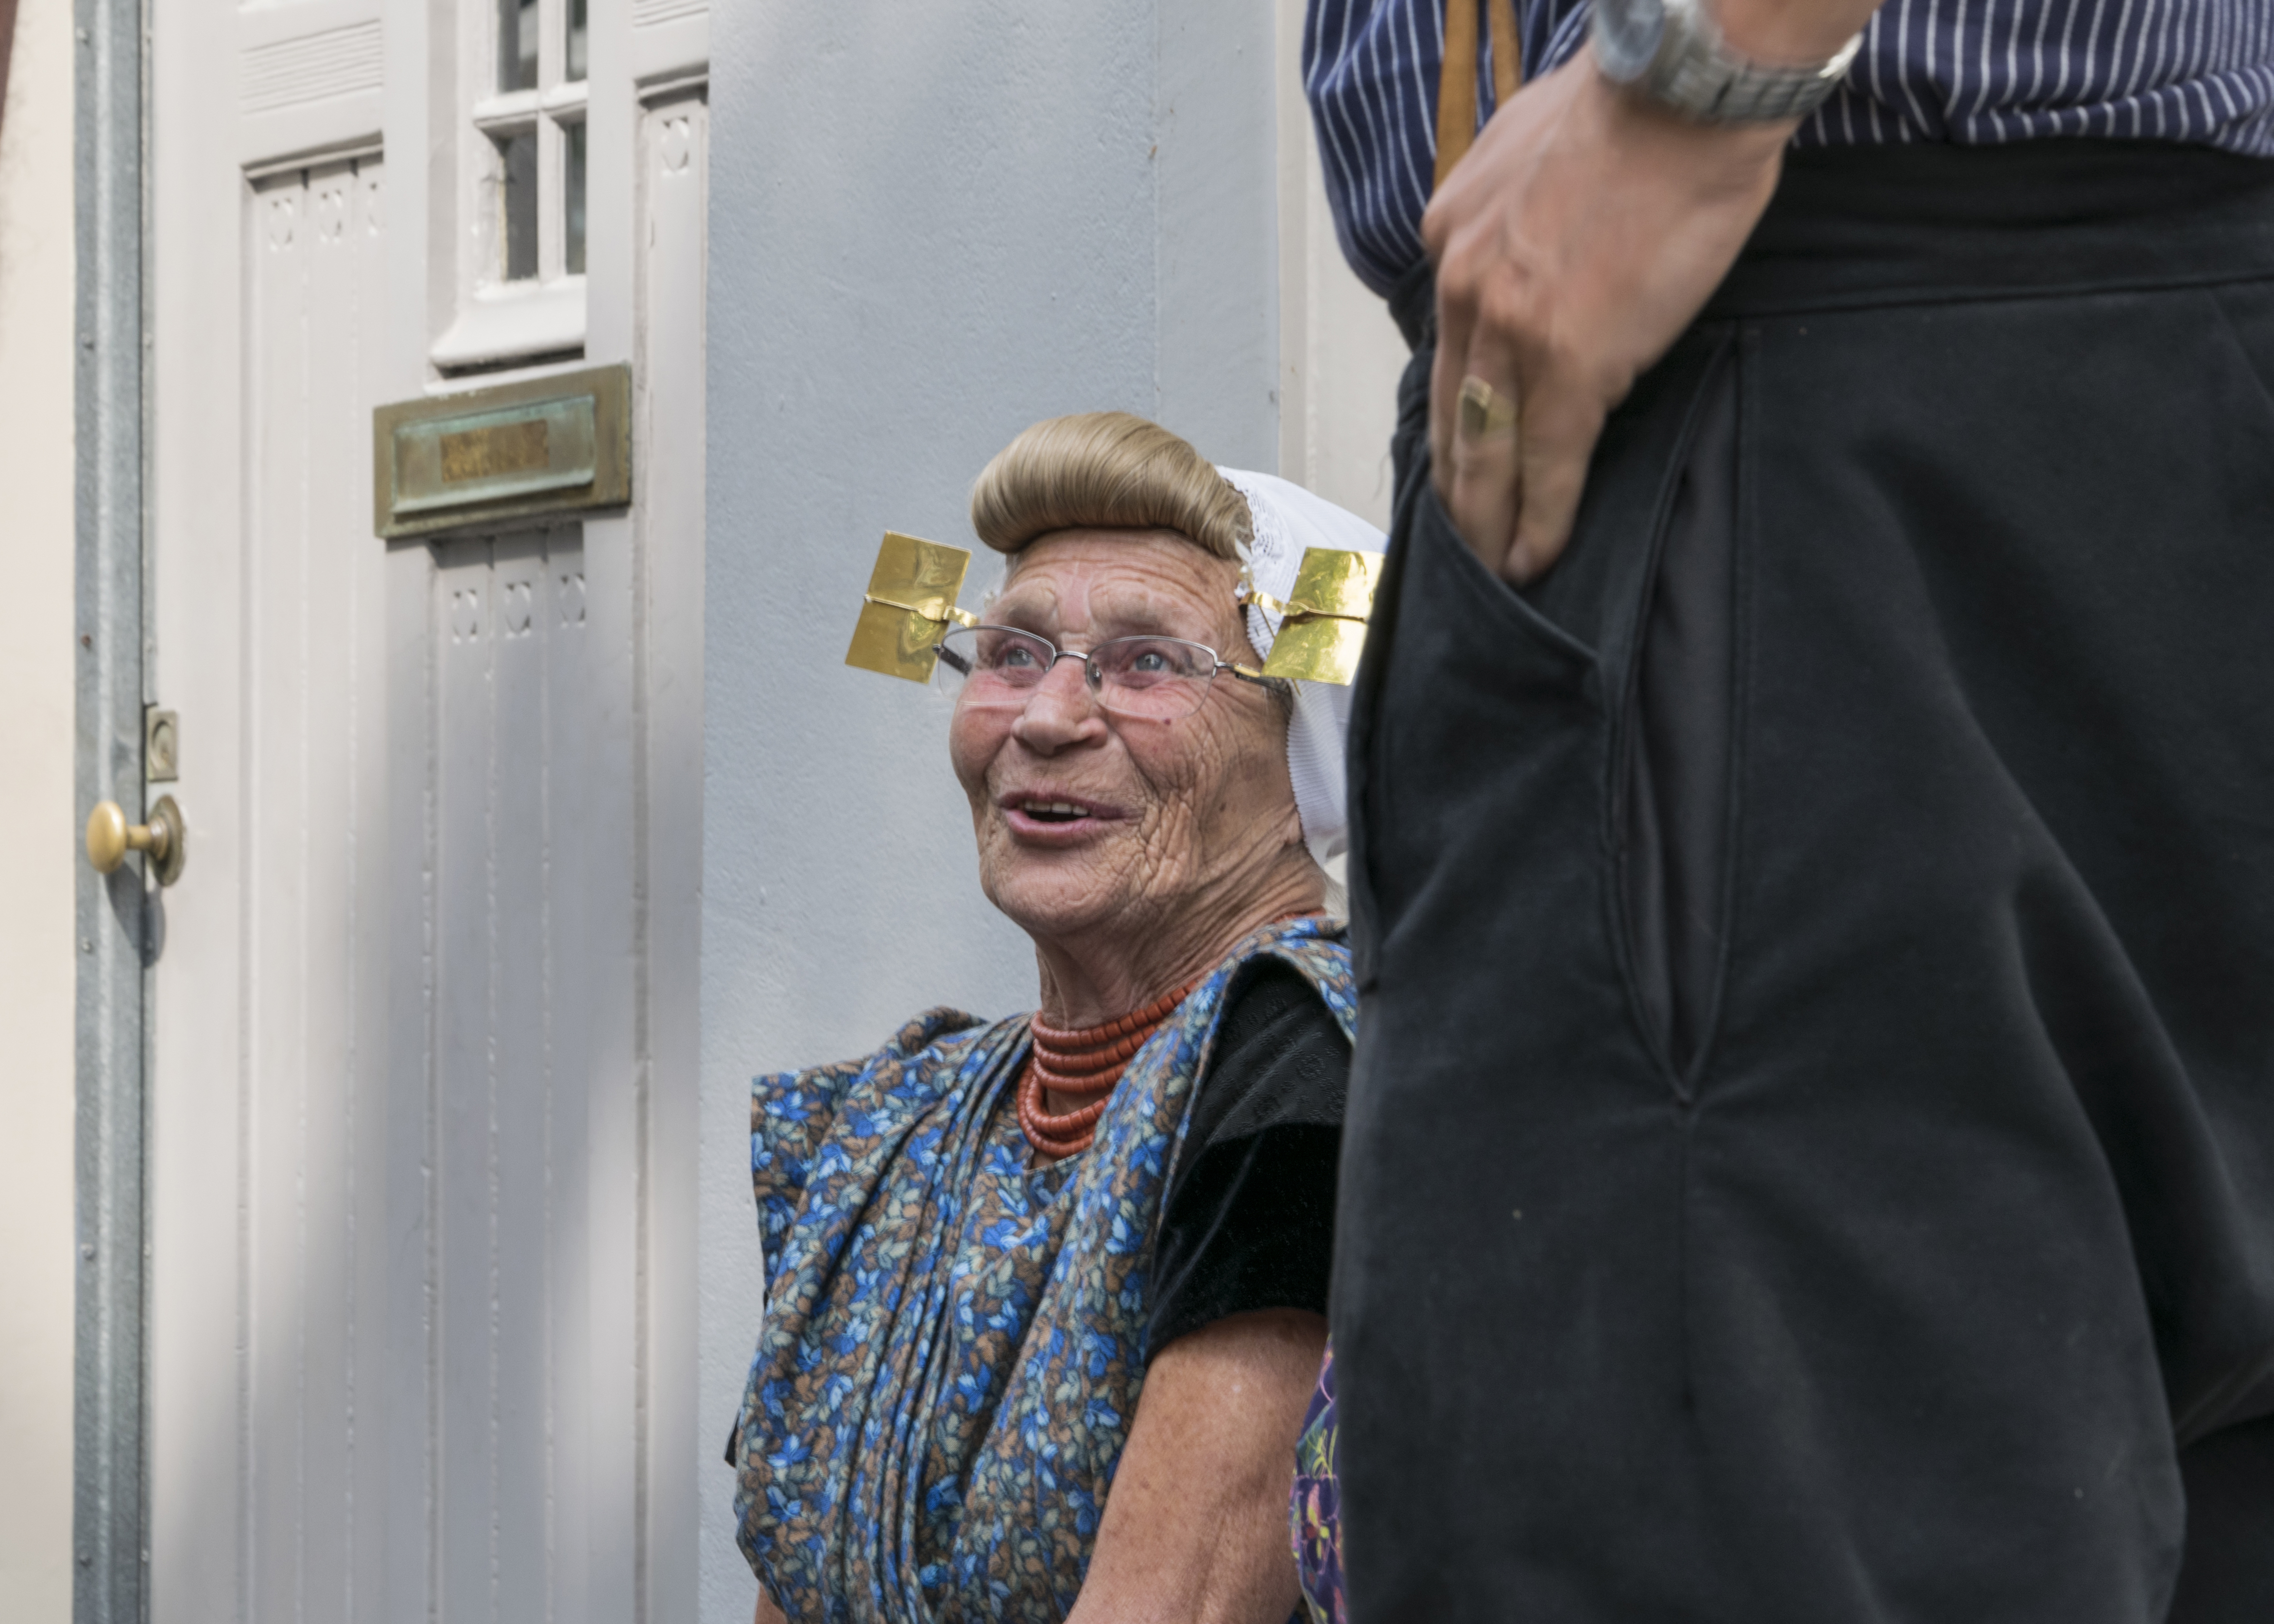
man, outdoor, person, people, male, nikon, nederland, netherlands, outdoorphotography, event, e, paulvandevelde, pdvandevelde, padagudaloma, dordrecht, nederlandinfotos, zondag, dordtinstoom, eventphotography, evenementenfotografie, 2952016, 29052016